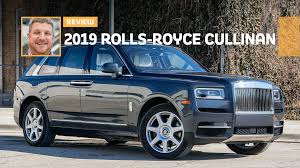
Label: noambulance